Sergio García

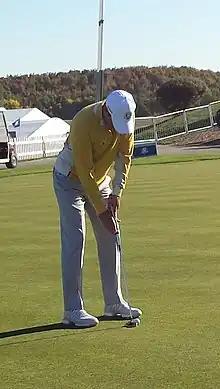
García at the 2018 Ryder Cup at Le Golf National outside Paris, France

On 22 October 2018, García successfully defended his Andalucía Valderrama Masters hosted by the Sergio García Foundation title after wrapping up a comfortable four-shot victory at Real Club Valderrama in Spain.